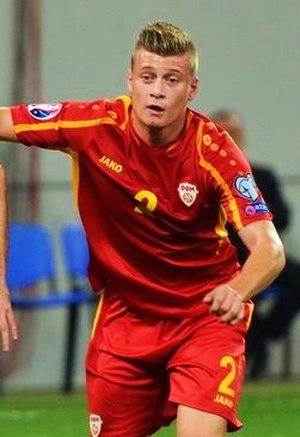
Ezgjan Alioski, né le 12 février 1992 à Prilep, est un footballeur international macédonien qui évolue au poste de milieu de terrain à Leeds United. Il peut également évoluer au poste de défenseur.